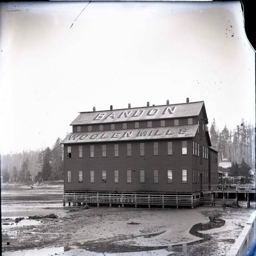
this building went down in the fire